Dohrmann Building

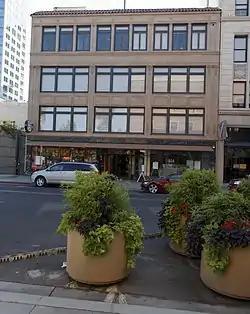
The building in 2012

The Dohrmann Building, also known as the Dohrmann Hotel Supply Company Building, is a historic building in San Jose, California. It was built in 1926 for A.B.C. Dohrmann, a businessman from San Francisco. It was first used as an office building by the Dohrmann Hotel Supply Company in 1927.